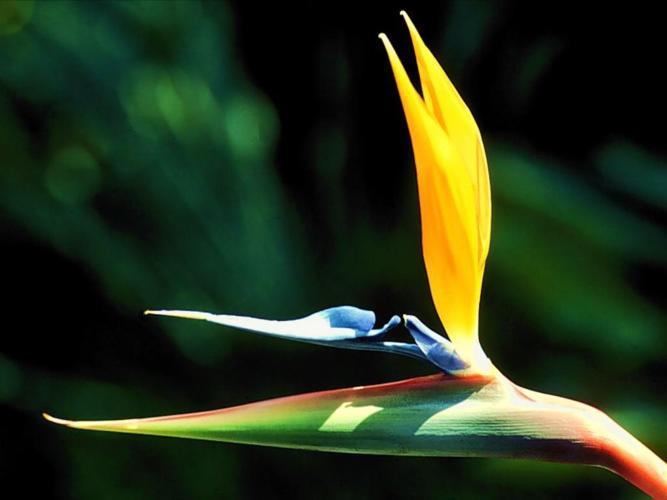
Label: bird of paradise